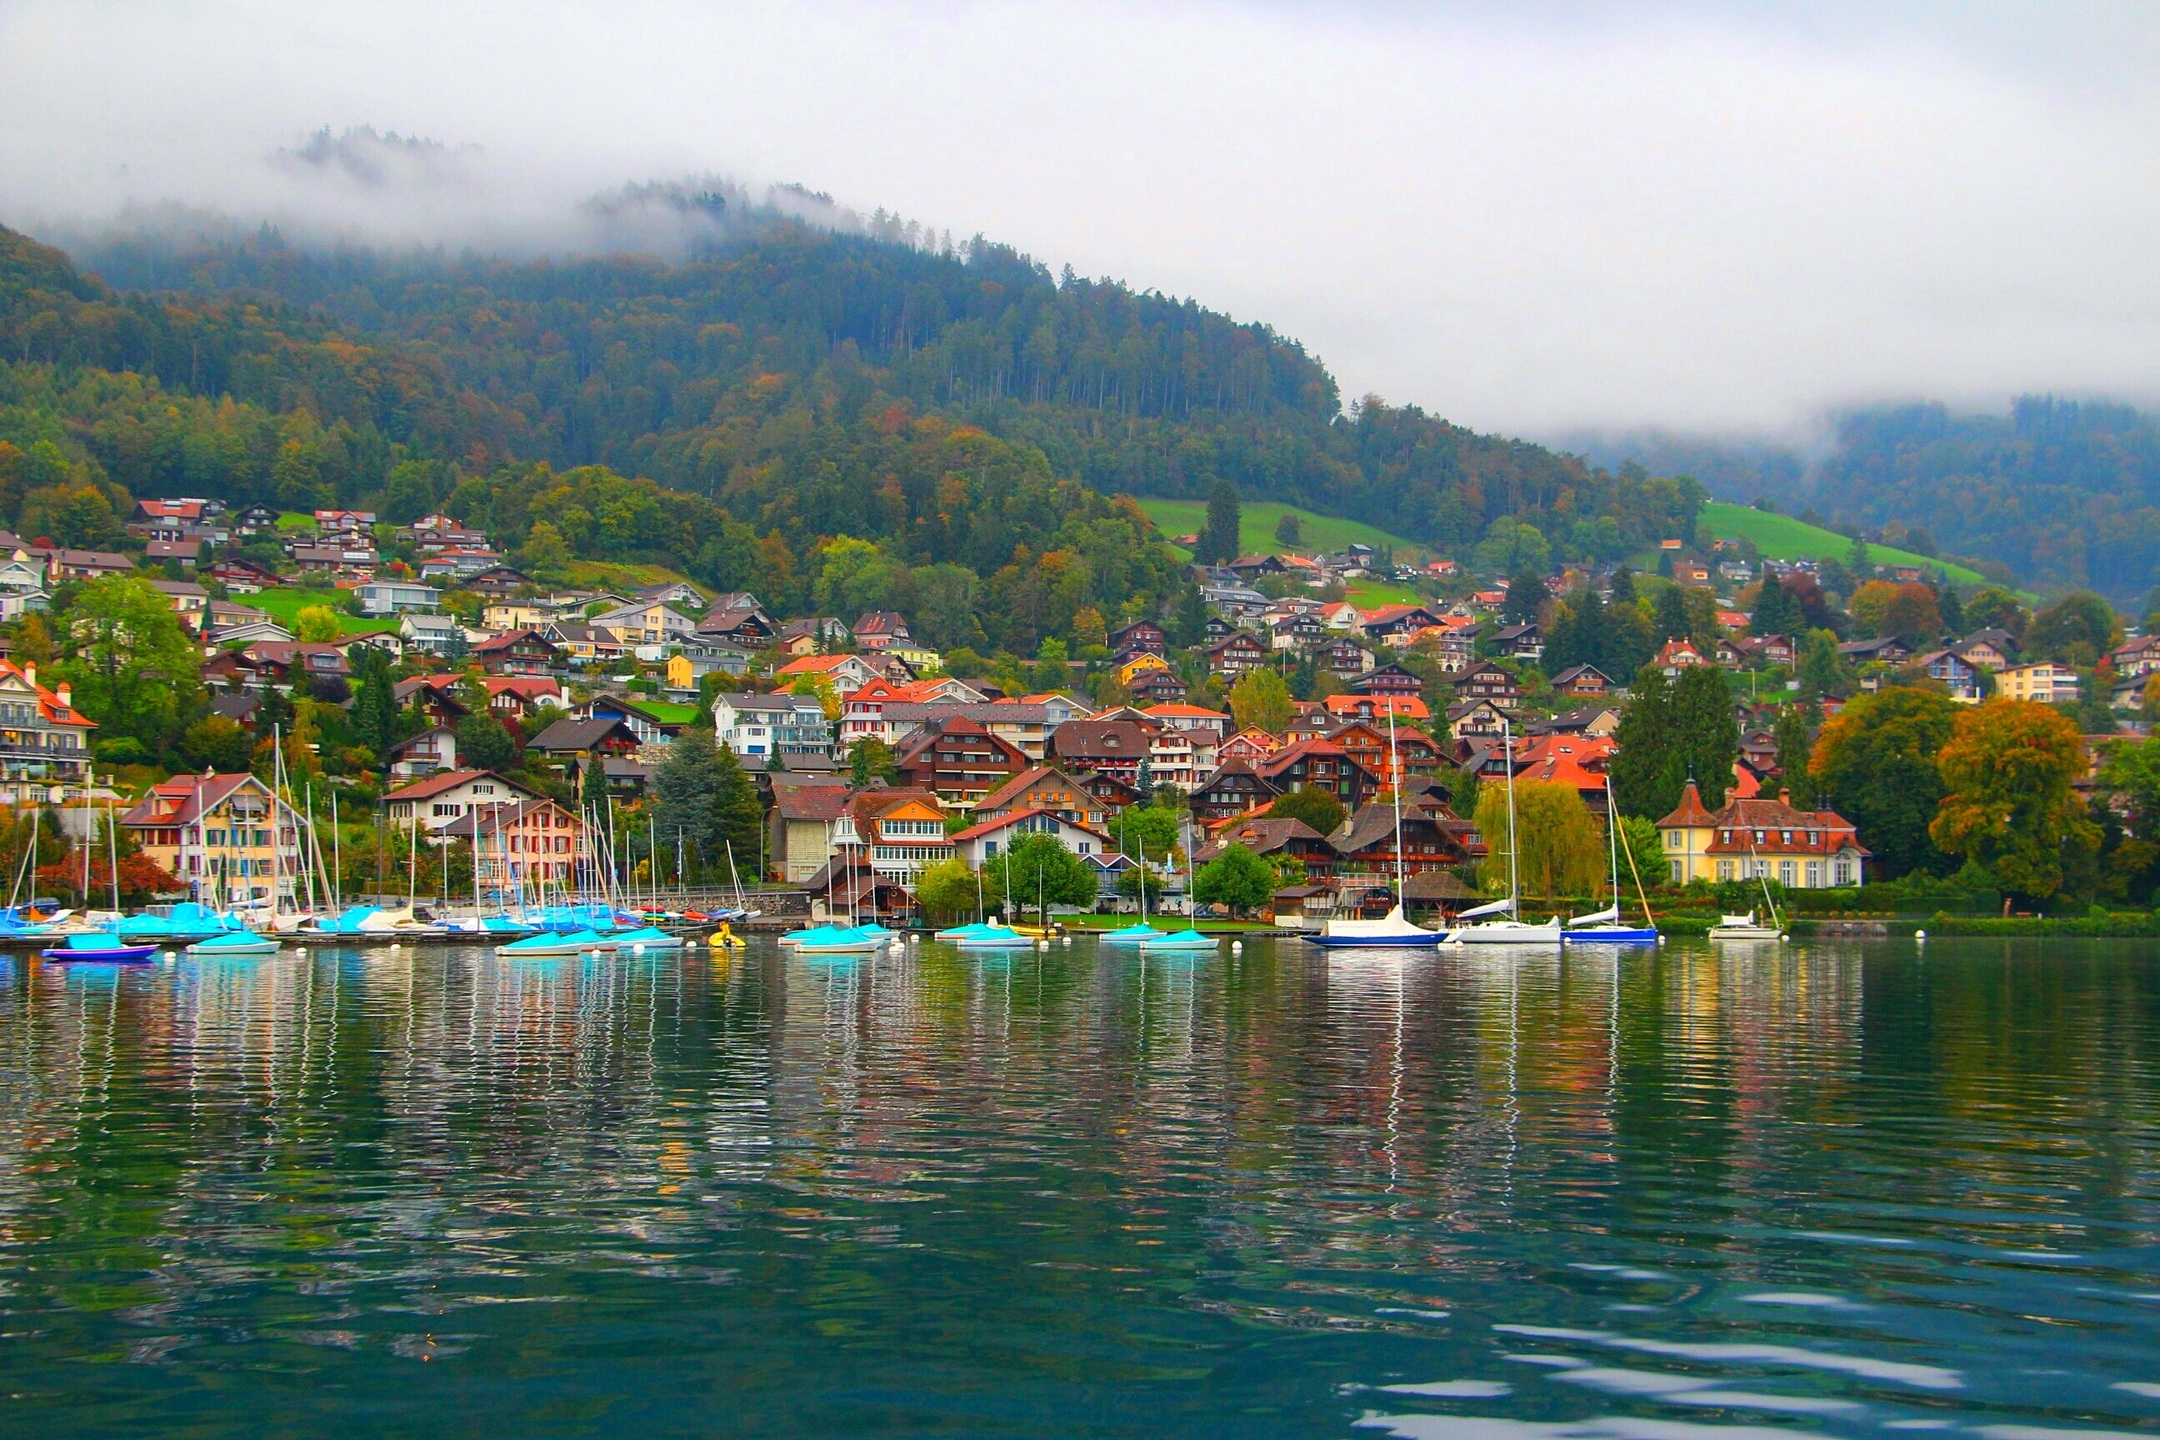
switzerland, body of water, nature, water, lake, reflection, sky, hill station, town, blue, mountain, river, mountain range, tree, human settlement, wilderness, tourism, hill, fjord, waterway, landscape, village, coast, sea, mount scenery, lake district, cloud, city, shore, house, vacation, bay, leisure, alps, mountain village, plant, inlet, bank, watercourse, coastal and oceanic landforms, reservoir, national park, boat, vehicle, tourist attraction, resort town, tarn, harbor, channel